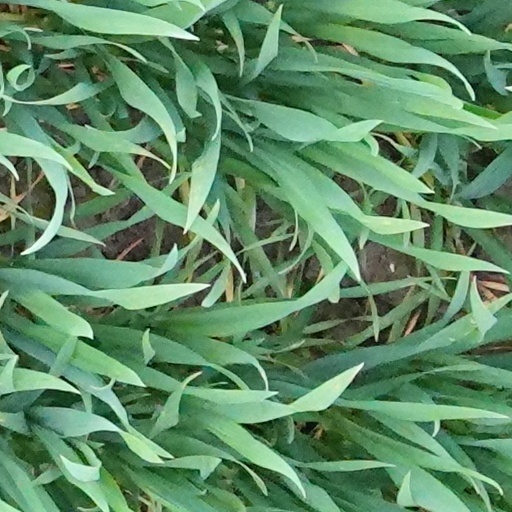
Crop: wheat